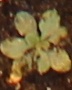
Label: Horseweed